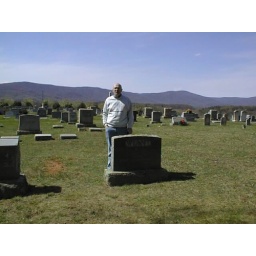
Don Wiant standing at relative's grave stone in White Hall, VA